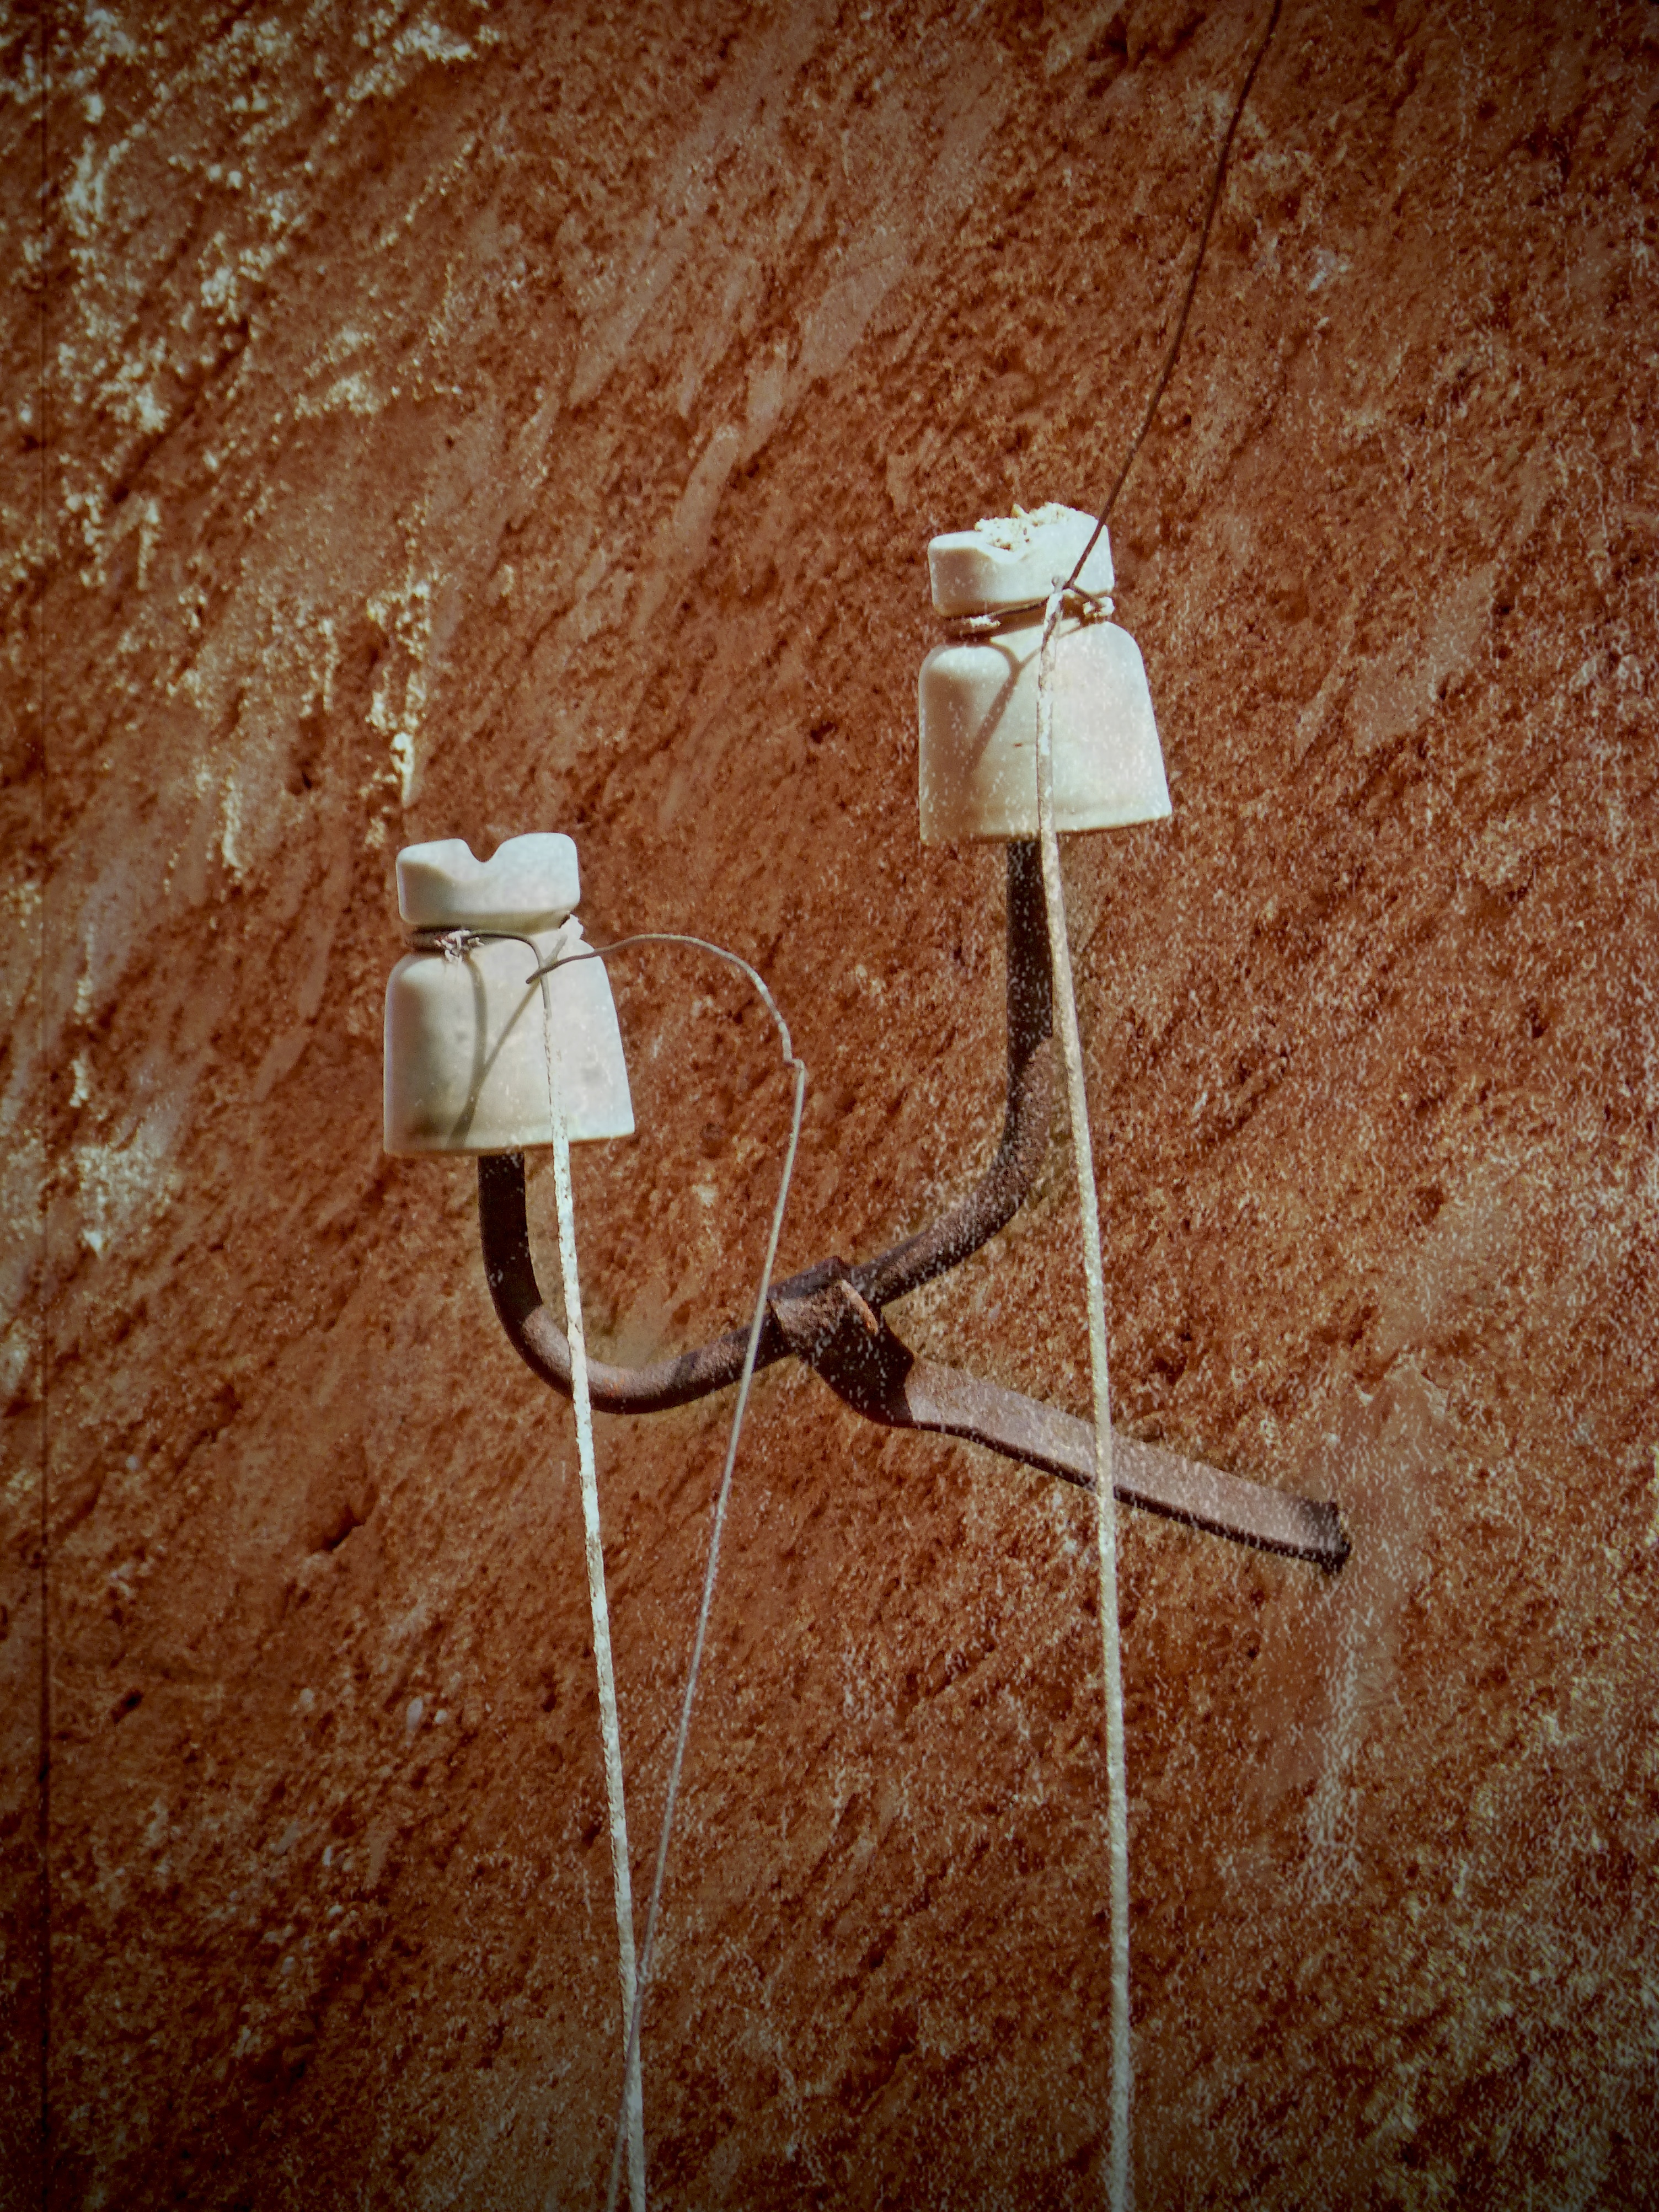
vintage, old, wall, cable, power line, lighting, light fixture, insulator, electric cables